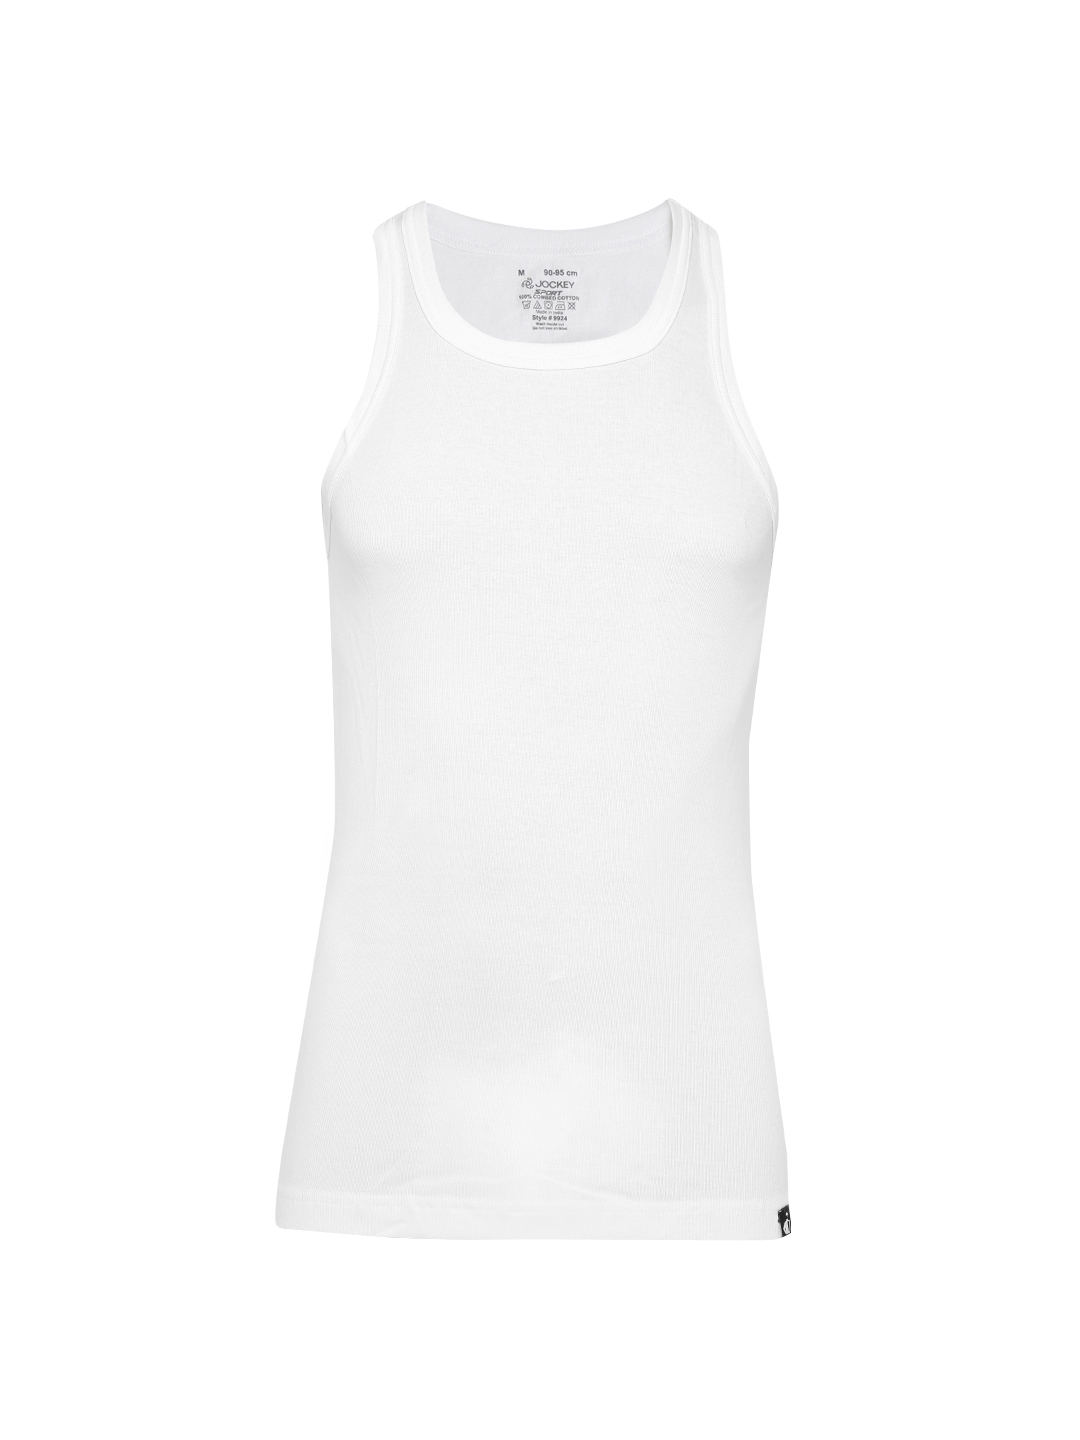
Jockey SPORT Men White Innerwear Vest 9924
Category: Apparel / Innerwear / Innerwear Vests
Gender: Men
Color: White
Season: Winter 2016
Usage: Casual